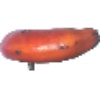
Label: Banana Red 1